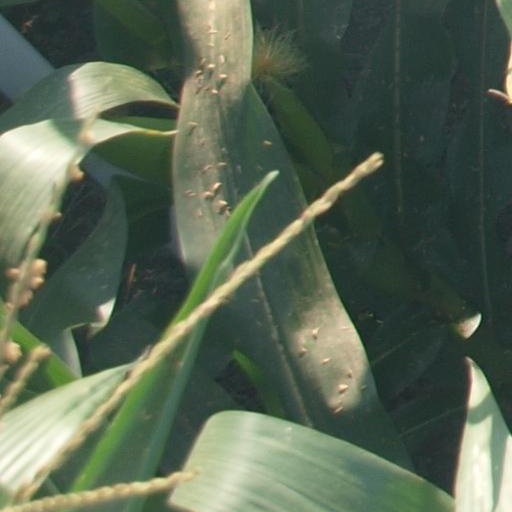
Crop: maize; corn